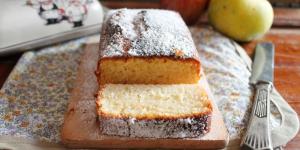
panque de mantequilla